Togo D. West Jr.

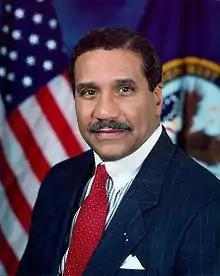
Official portrait, 1998

Togo Dennis West Jr. (June 21, 1942 – March 8, 2018) was an American attorney and public official. A Democrat, he served as the third secretary of veterans affairs during the Bill Clinton administration from 1998 until his resignation in 2000. He was the second African American to be Secretary of Veterans Affairs.